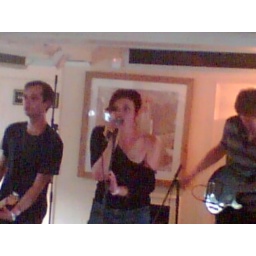
at adventures in the beetroot field boat party